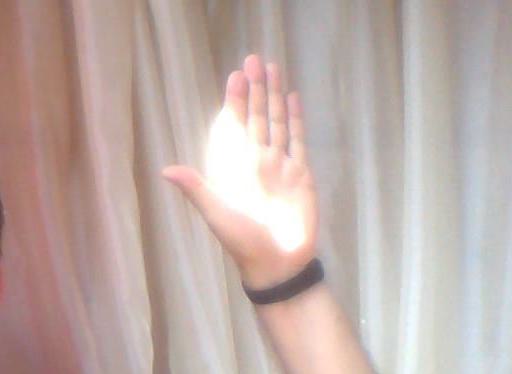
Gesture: stop